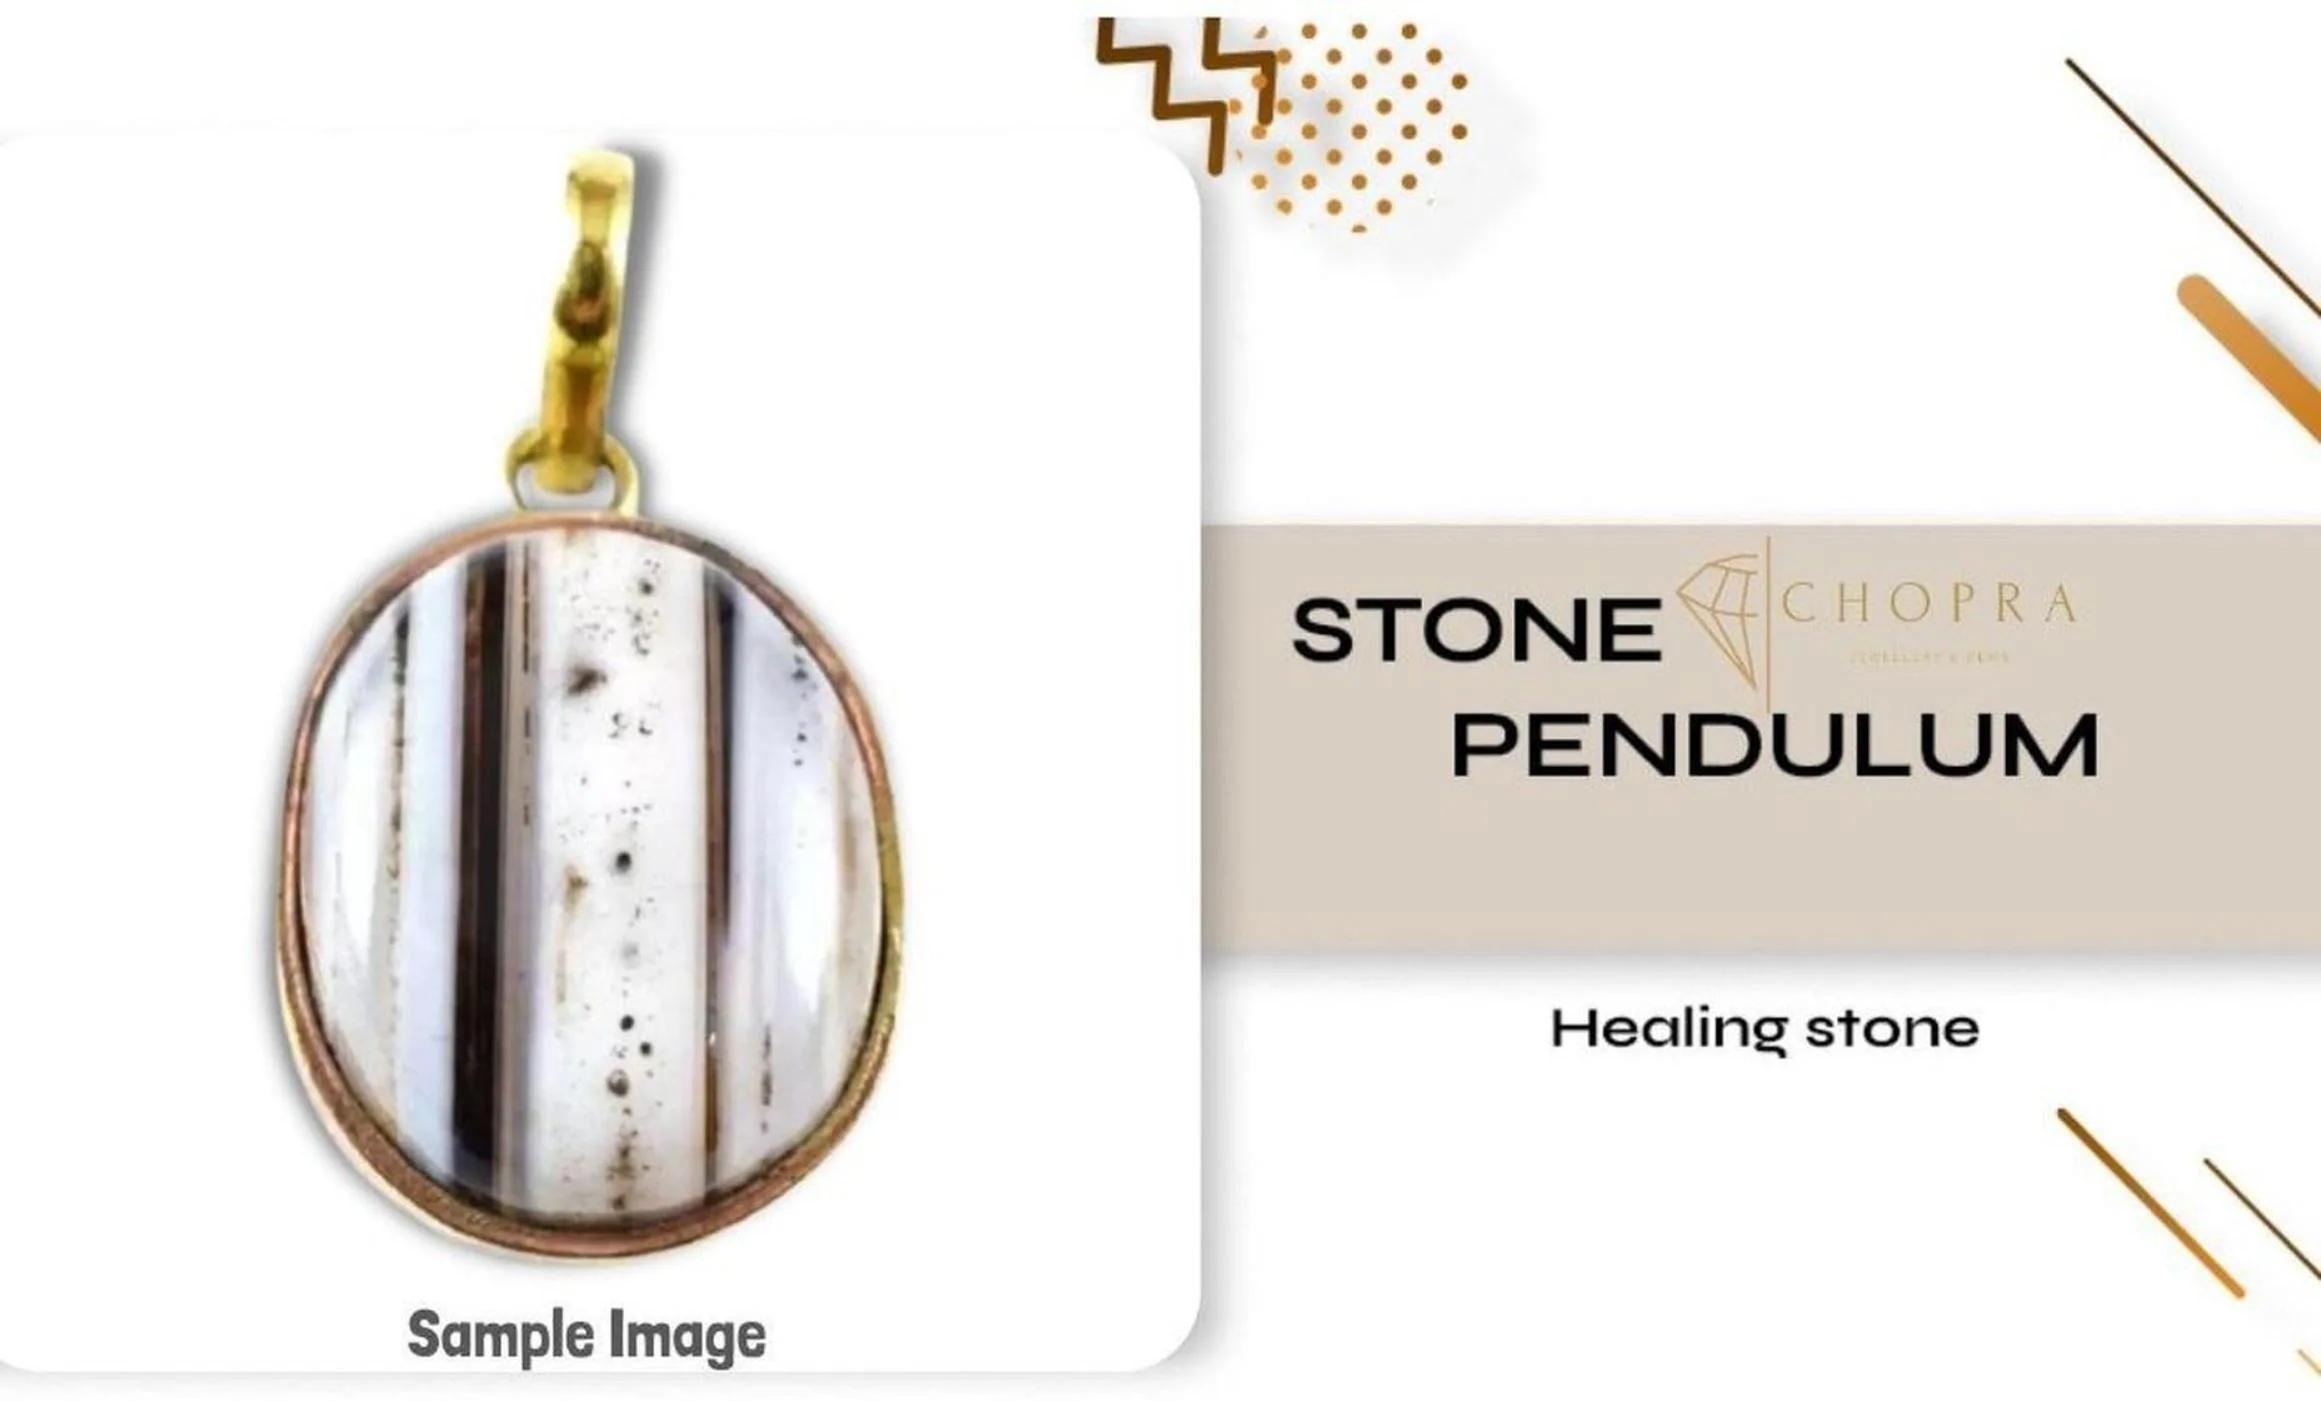
Chopra Gems Gold Plated Stainless Steel Natural and Original Sulemani Agate Hakik Pendant White
Type: Necklaces & Pendants
Brand: Chopra Gems & Jewellery
Price: Rs. 310
 Sulemani hakik is a very fine quality natural certified gemstone brought you exclusively by chopra gems. Sulemani akik are a semi precious gemstone used by many nullify the evil effects of rahu and ketu. Sulemani akik gemstone works slowly but brings great strength. It is widely used since time immemorial ward off curses and disease. Sulemani hakik is also good for headaches, wind, and acidity.A great stone for very sincere hard working people. Also, it helps one with insomnia aka problem with sleep. The hakik stone eliminates stress, neurological disorders, and apathy.It helps in controlling emotions and passions and also inspires spiritually. Sulemani akik stone wearer has the comprehensive power analyze things first before reacting. Sulemani stone is highly recommended for people in politics and services.
Features: Type - natural and original sulemani agate hakik pendant,Color - white,Pendants and lockets
Included: 1 Natural and Original Sulemani Agate Hakik Pendant